James Tamou

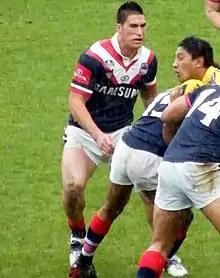
Tamou in action for the Sydney Roosters NYC side against Parramatta in 2008

Tamou was born in Palmerston North, New Zealand. He is of Cook Island-Māori (Muaūpoko) and (Ngā Rauru) and is also of Danish descent.